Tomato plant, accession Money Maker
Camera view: vertical (180 deg); turntable rotation: 0 degrees
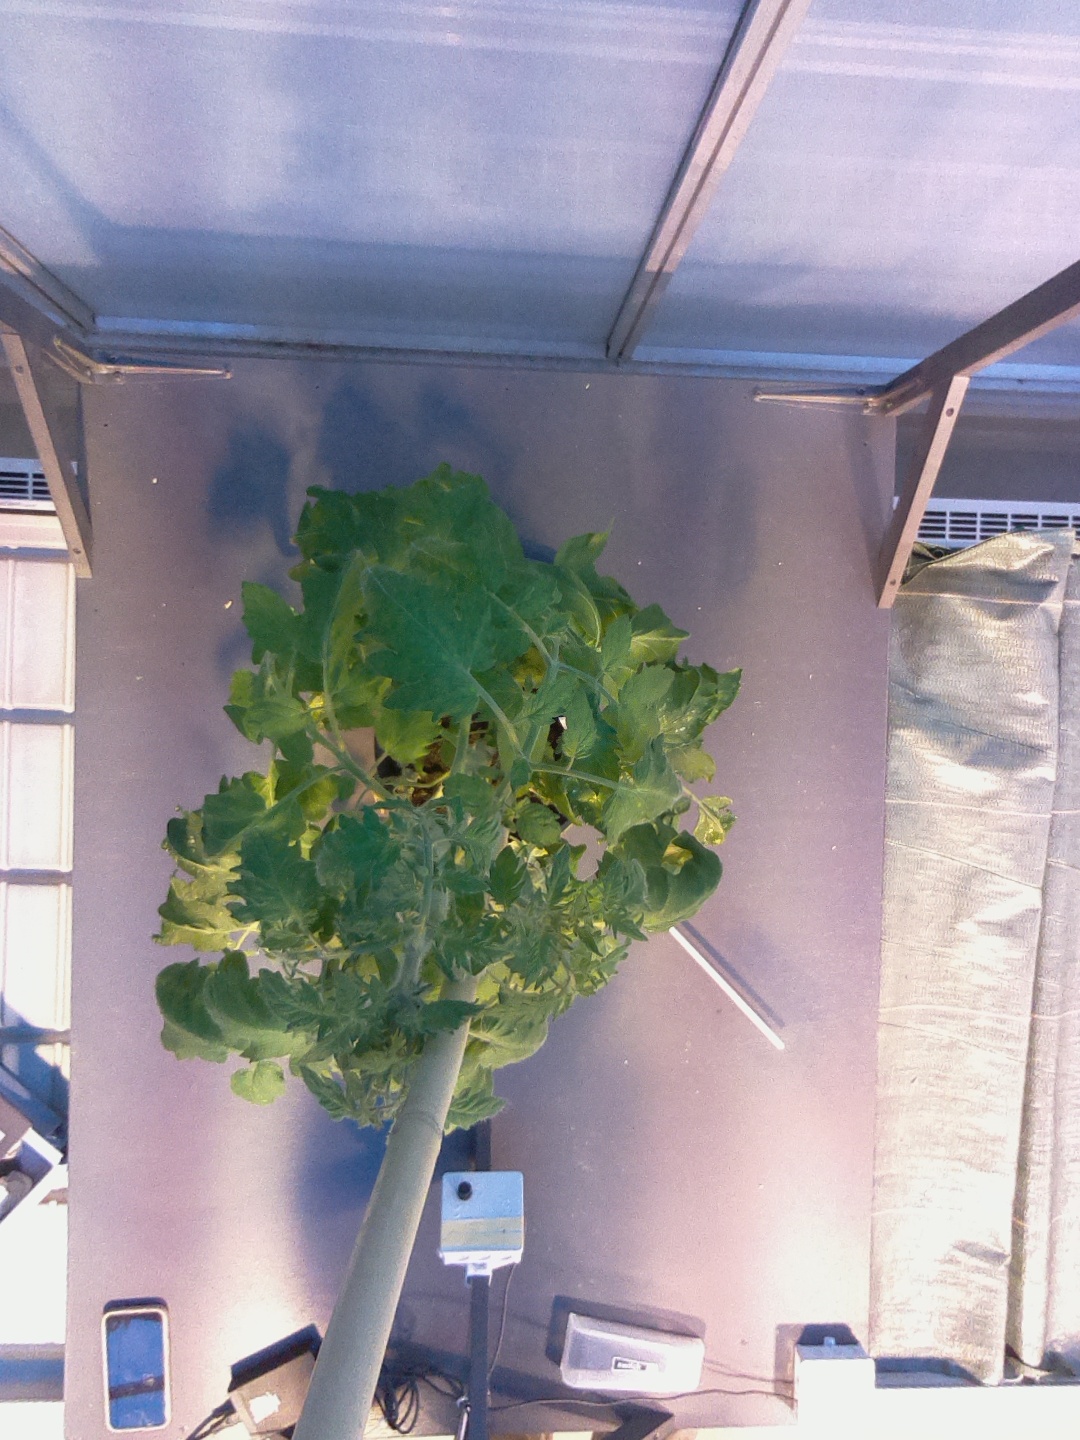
BBCH growth stage 62: 20%-30% of flowers open